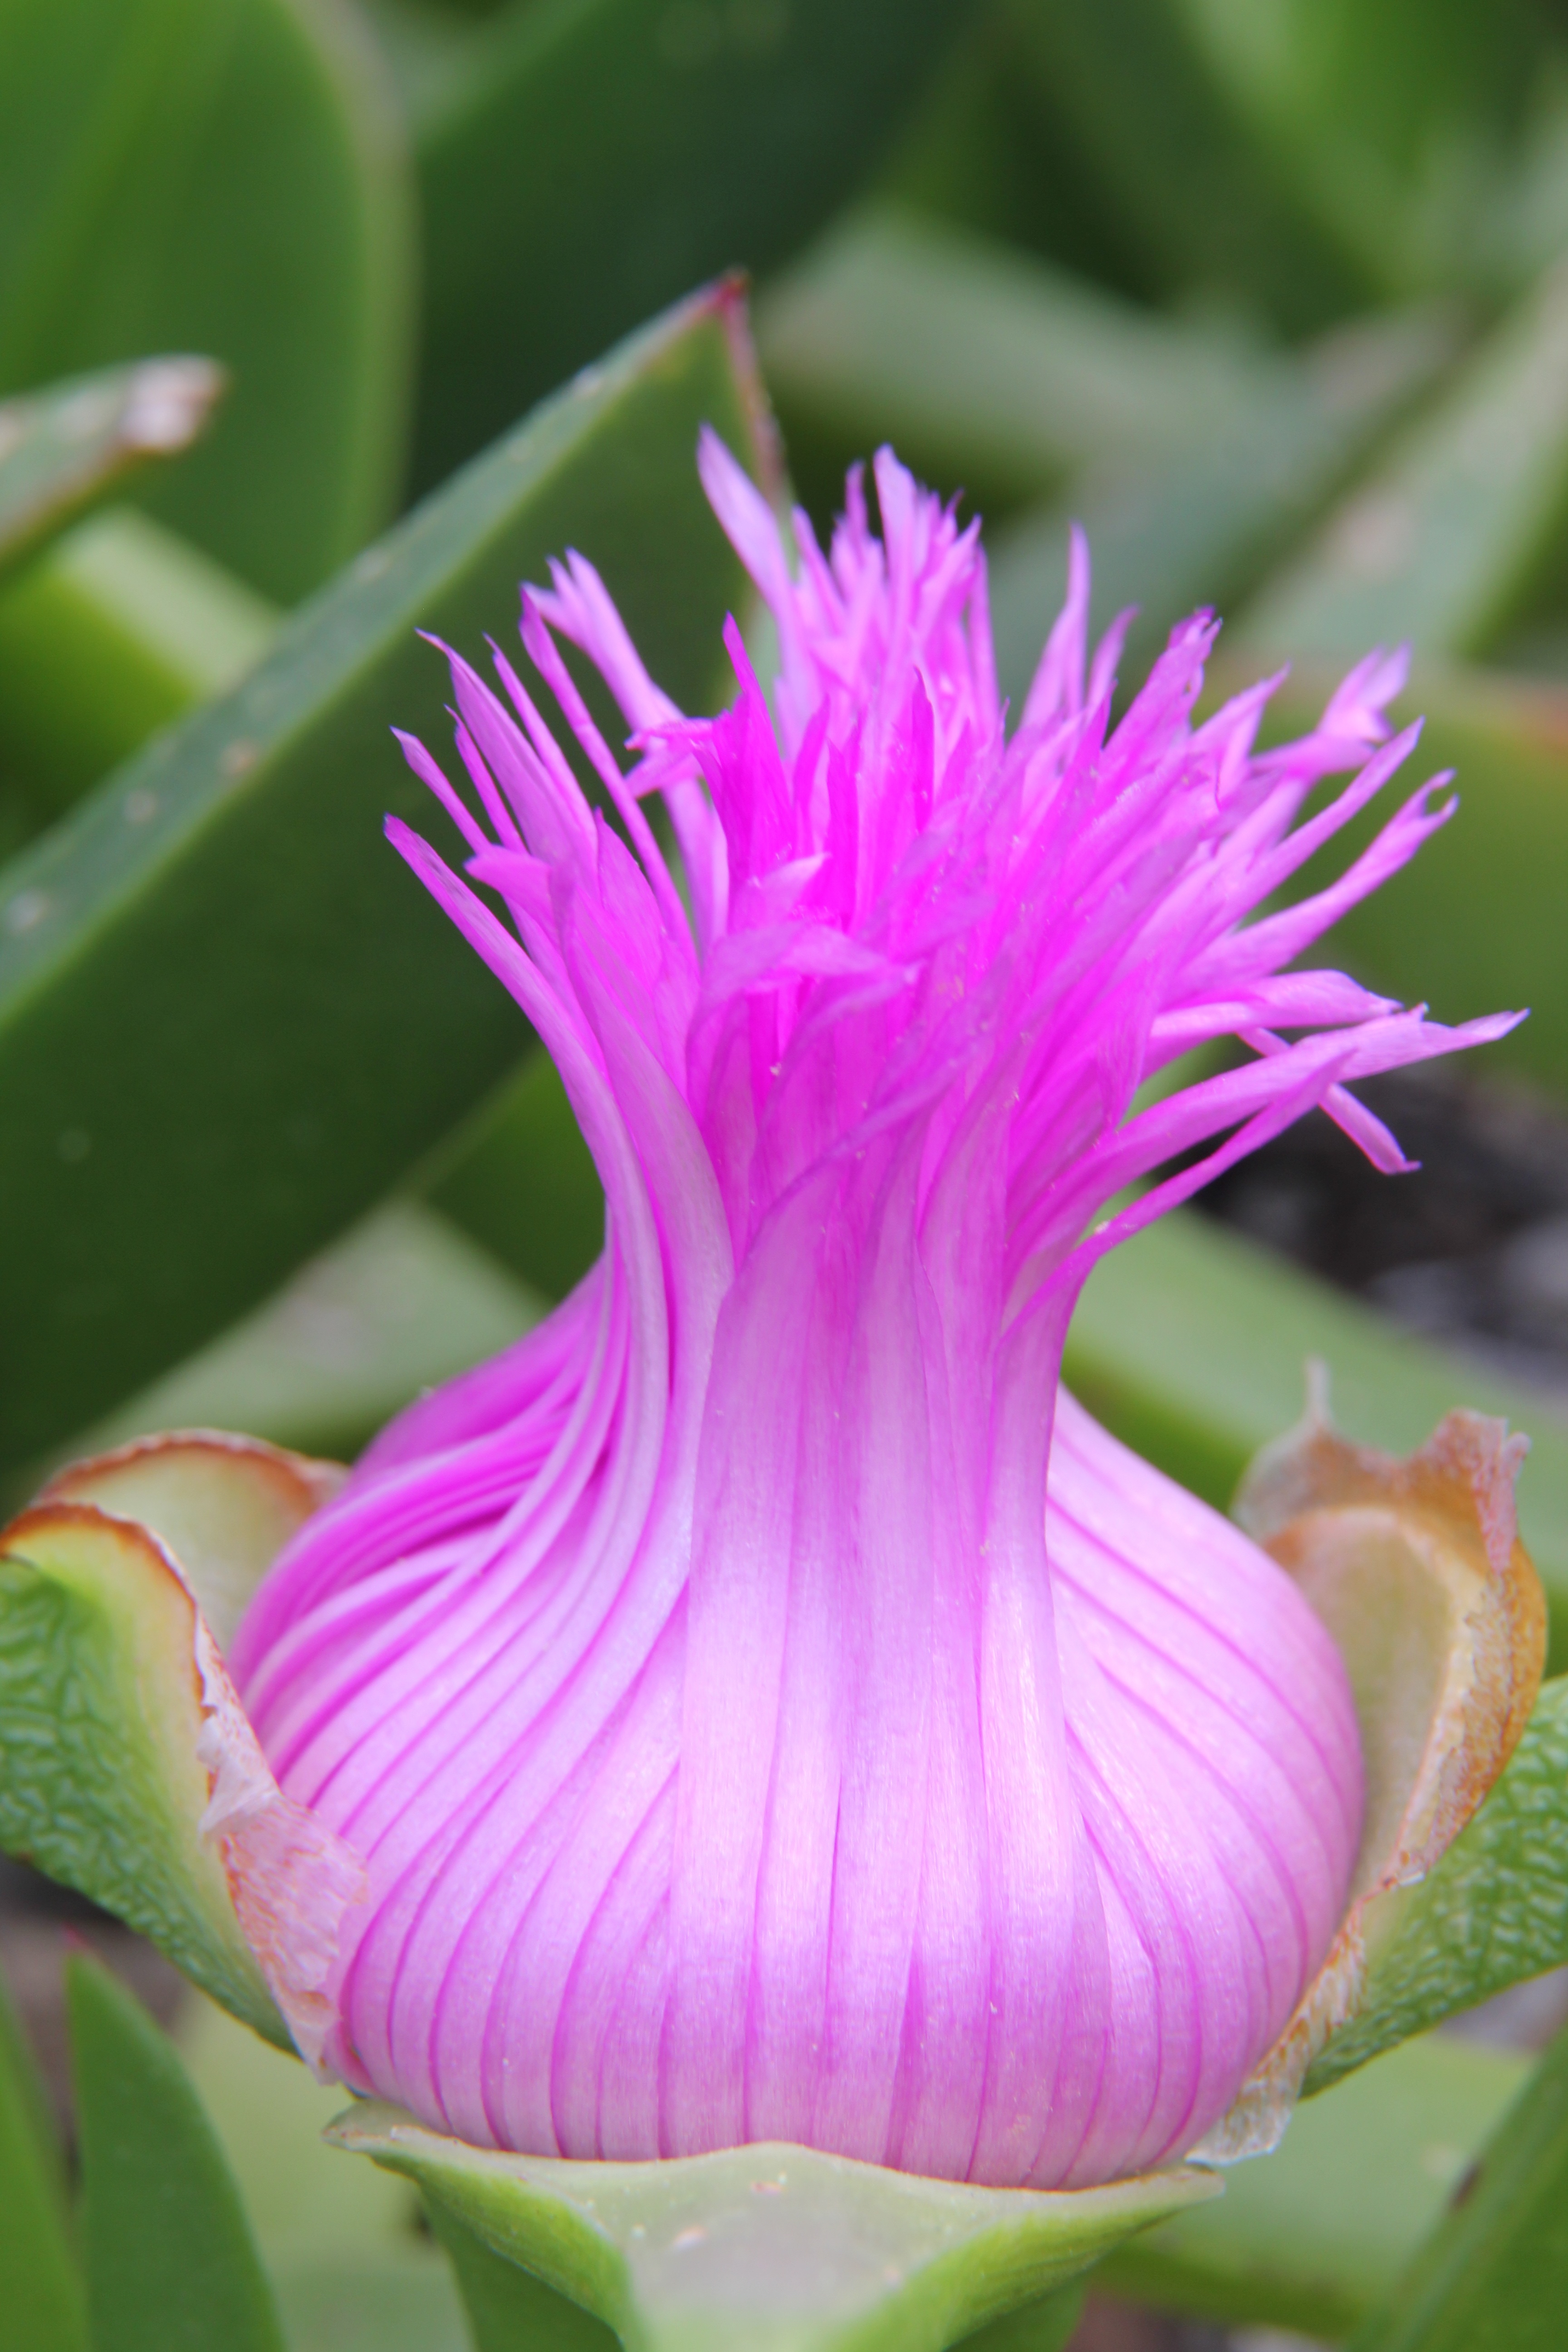
nature, blossom, plant, flower, petal, botany, pink, aquatic plant, flora, button, wildflower, close up, crete, macro photography, flowering plant, flower bud, plant stem, land plant